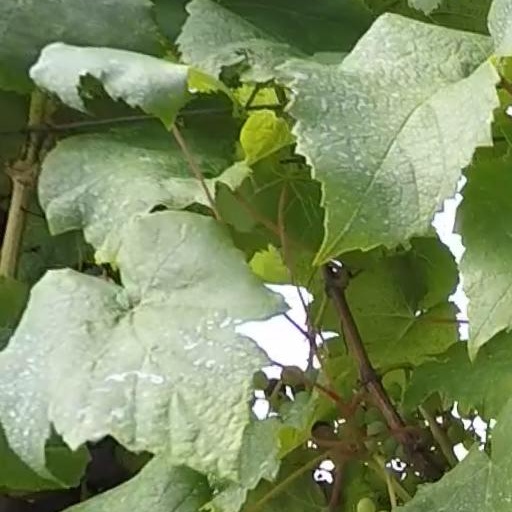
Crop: grape